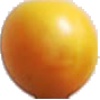
Label: cherry_wax_yellow